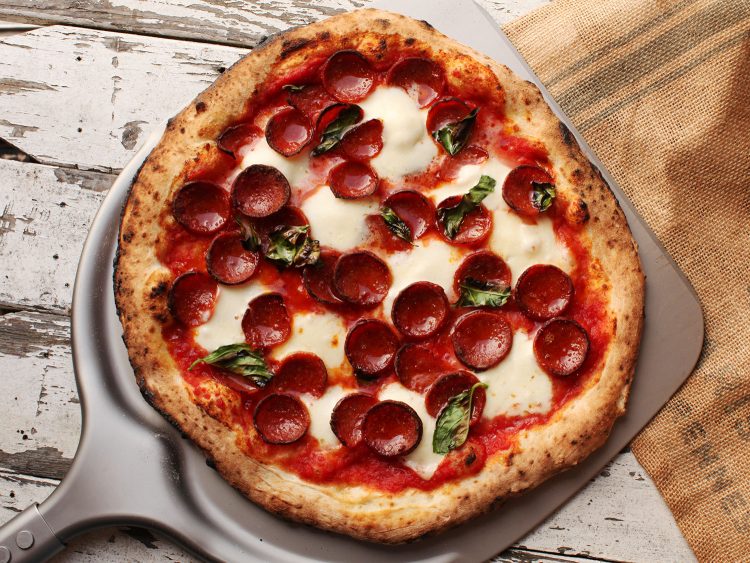
Dish: pizza